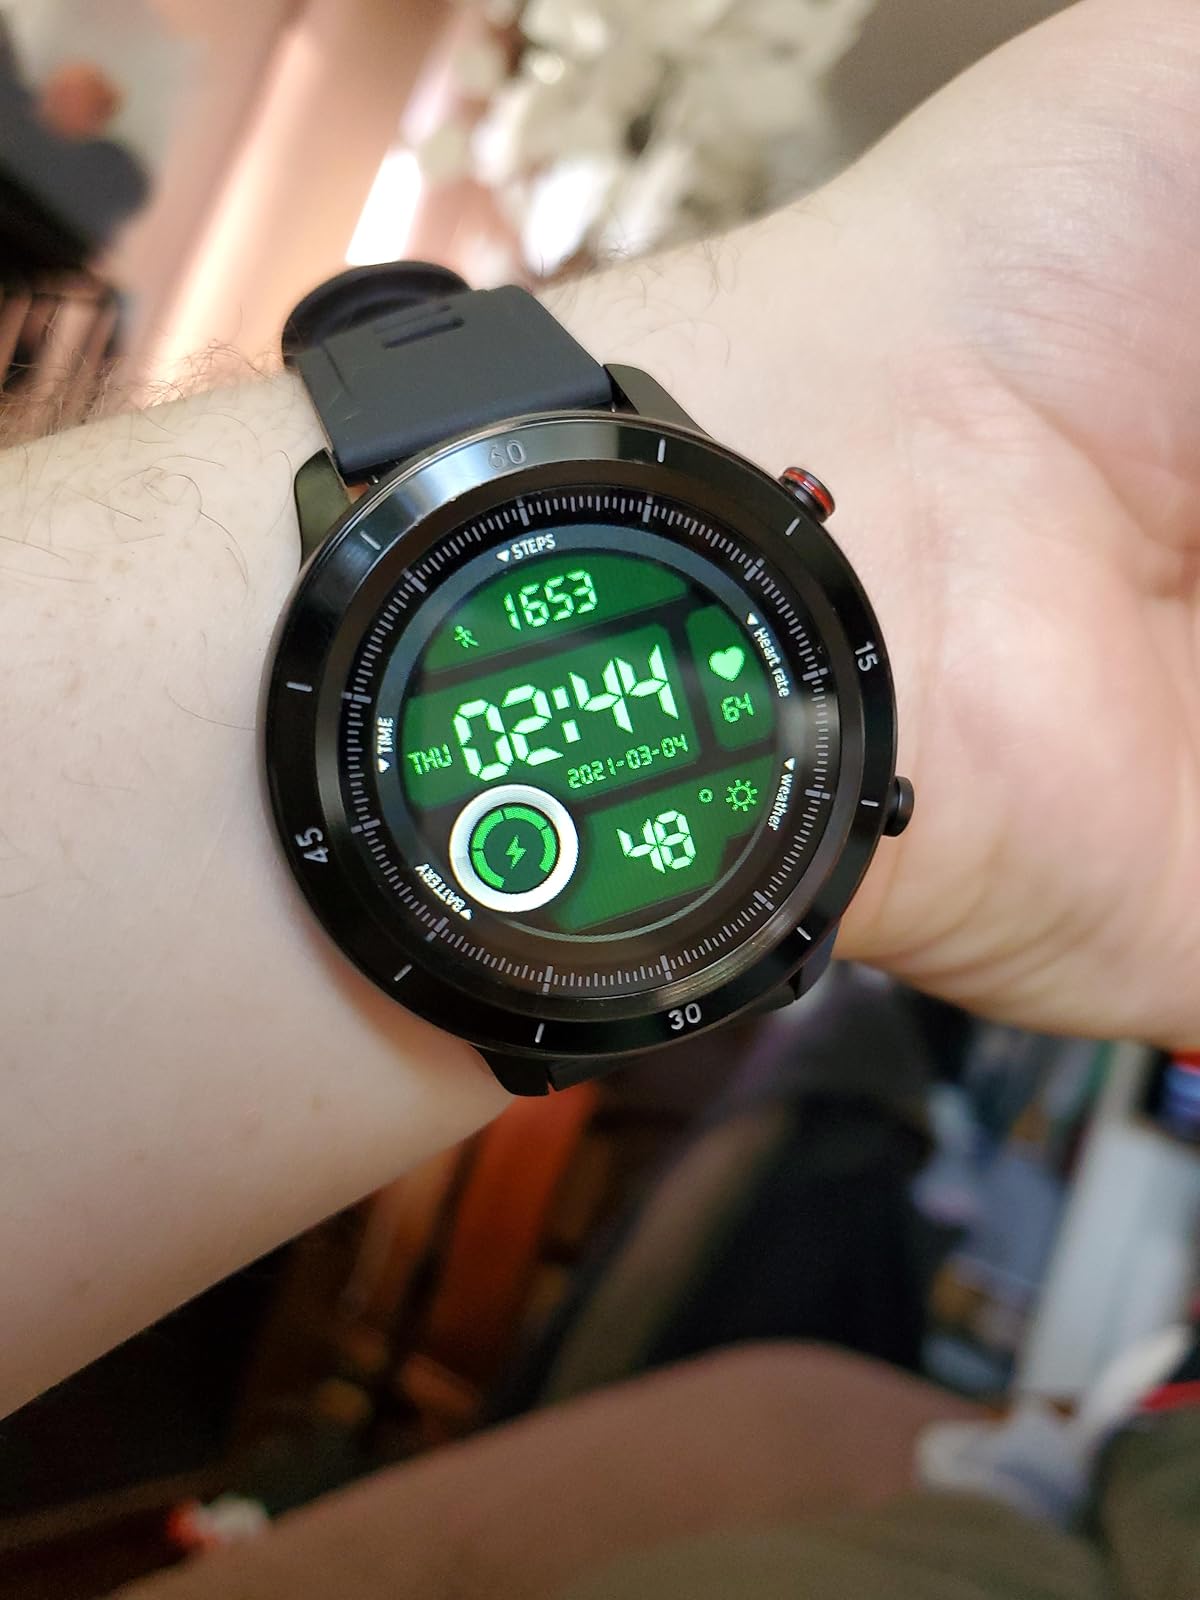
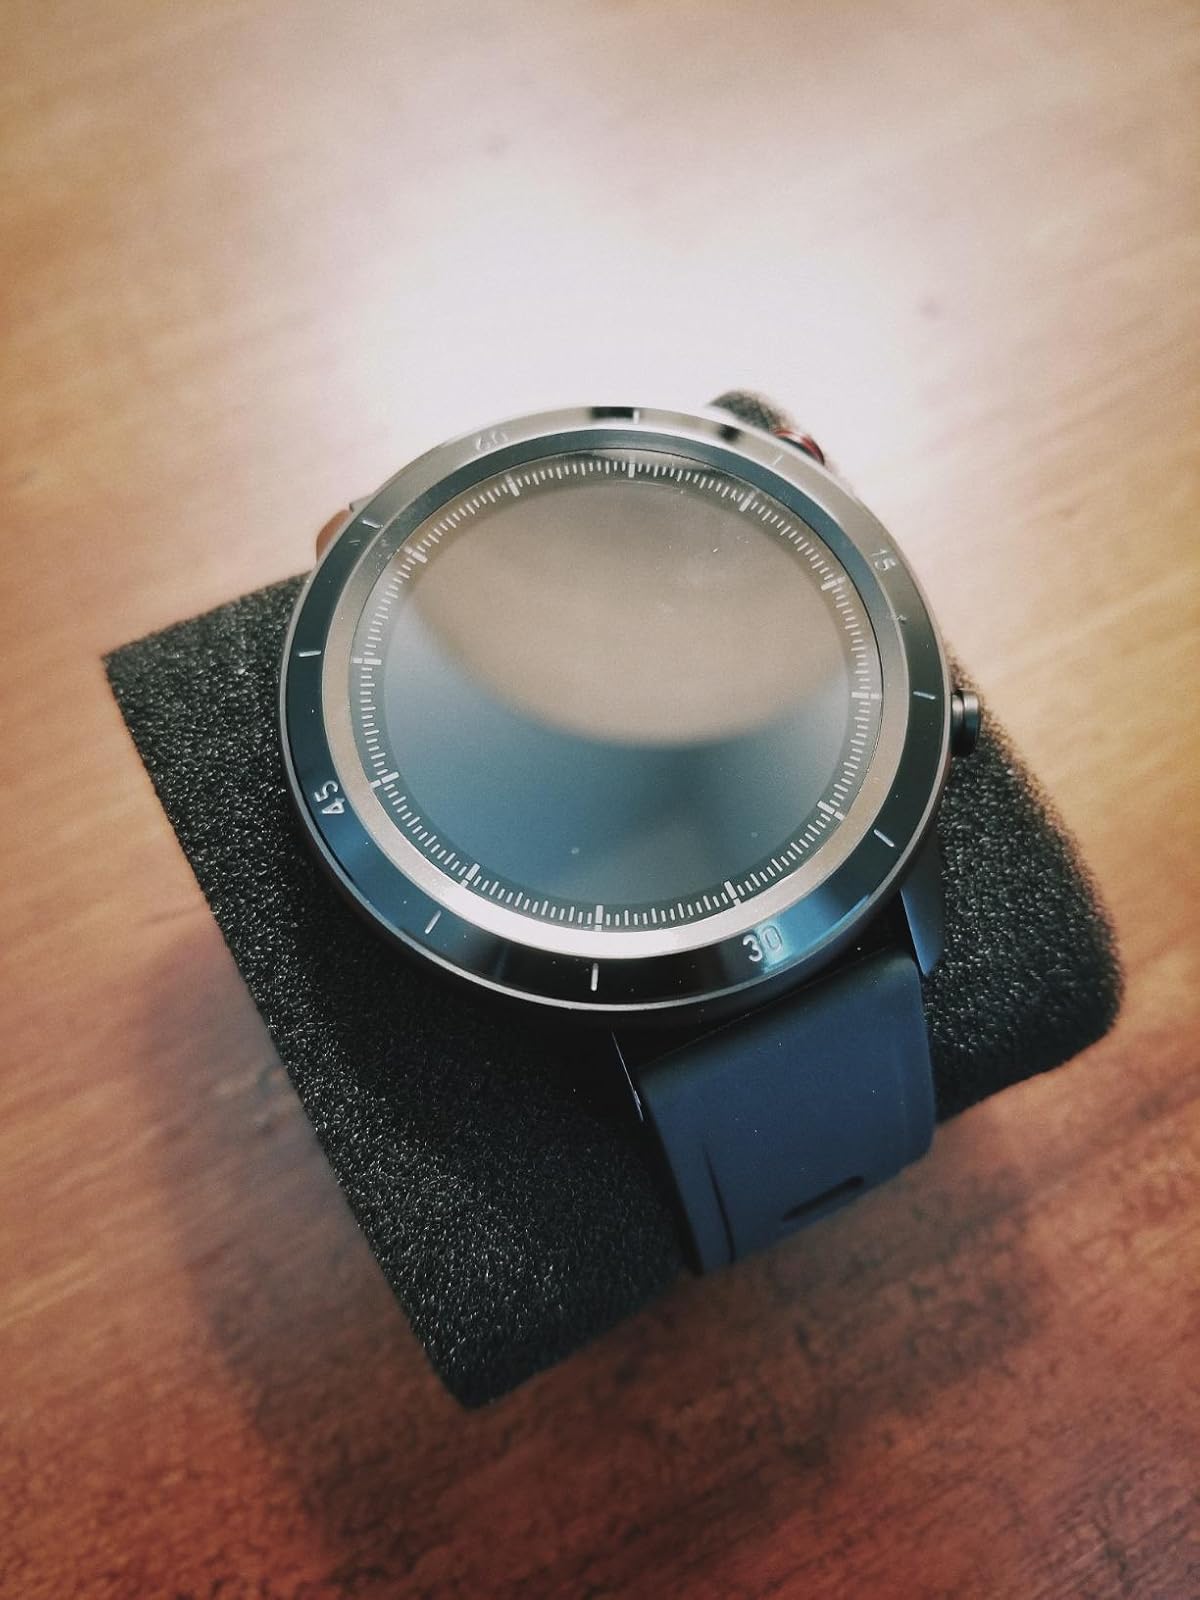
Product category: smartwatch
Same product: yes